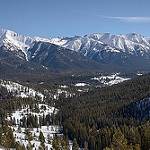
Label: mountain